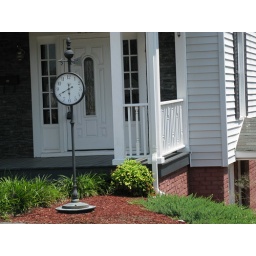
This clock is part of the landscaping of this house in town.